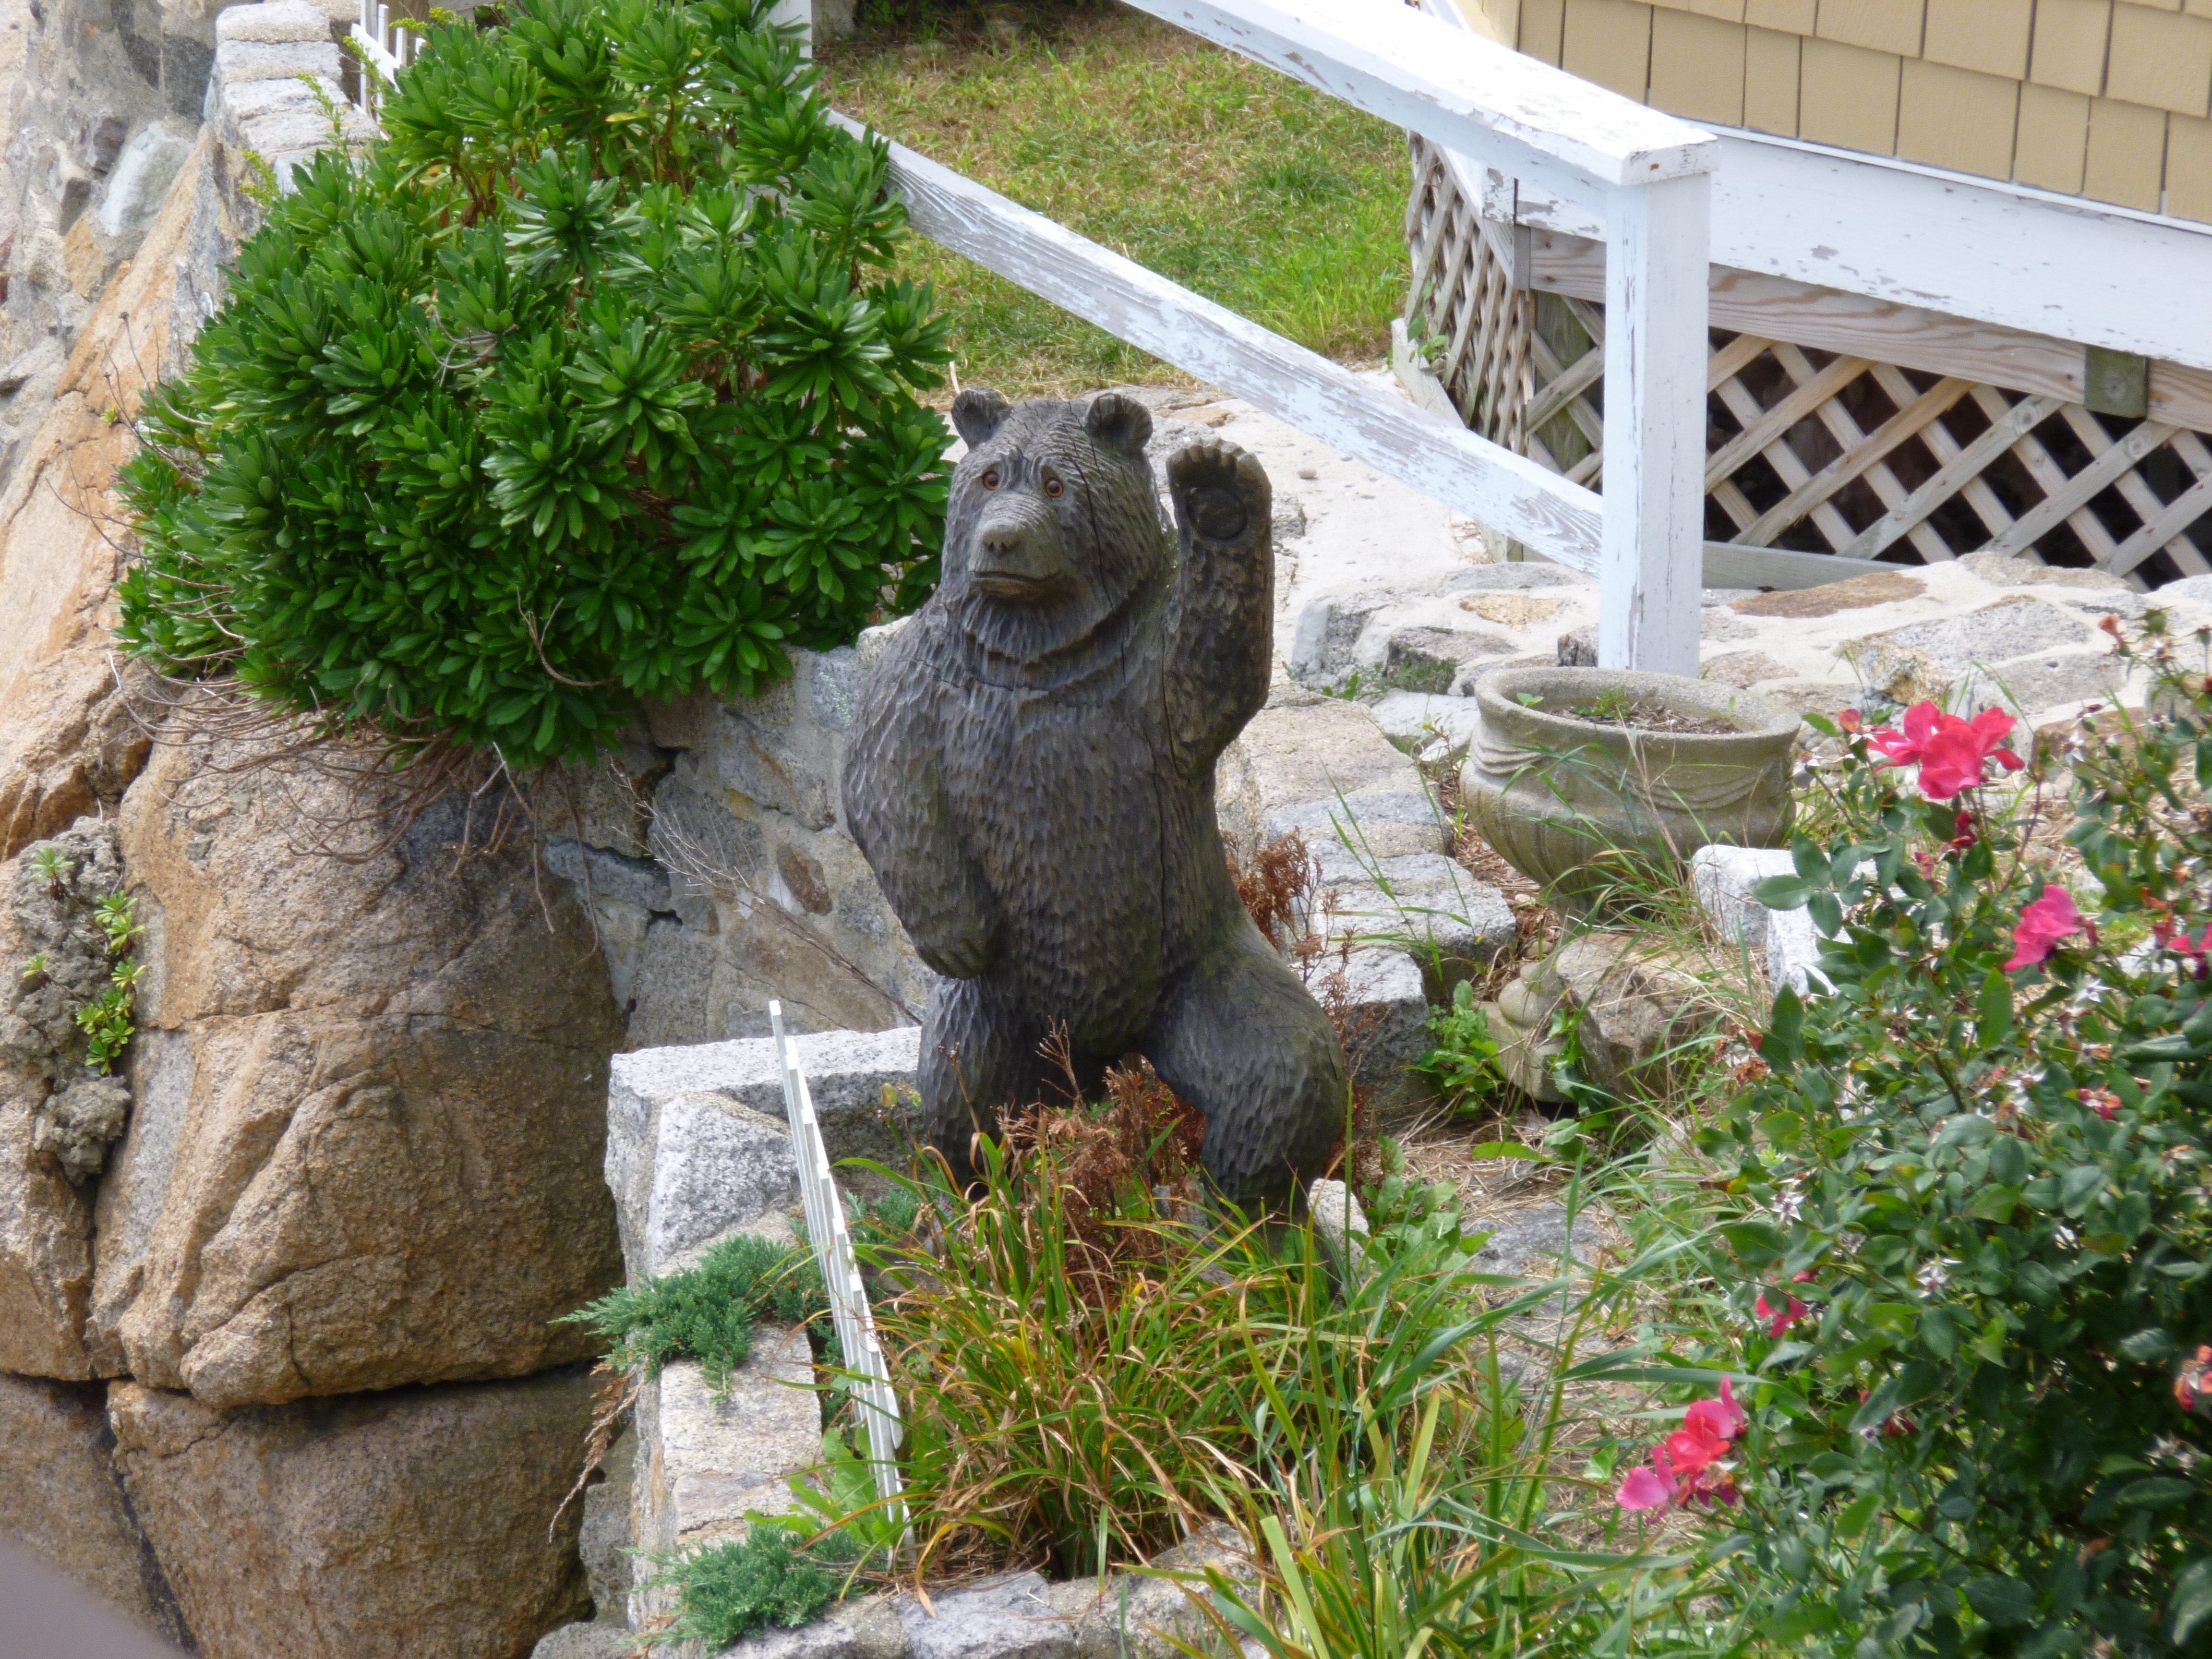
flower, monument, bear, statue, zoo, decoration, garden, outdoors, sculpture, yard, lawn decoration